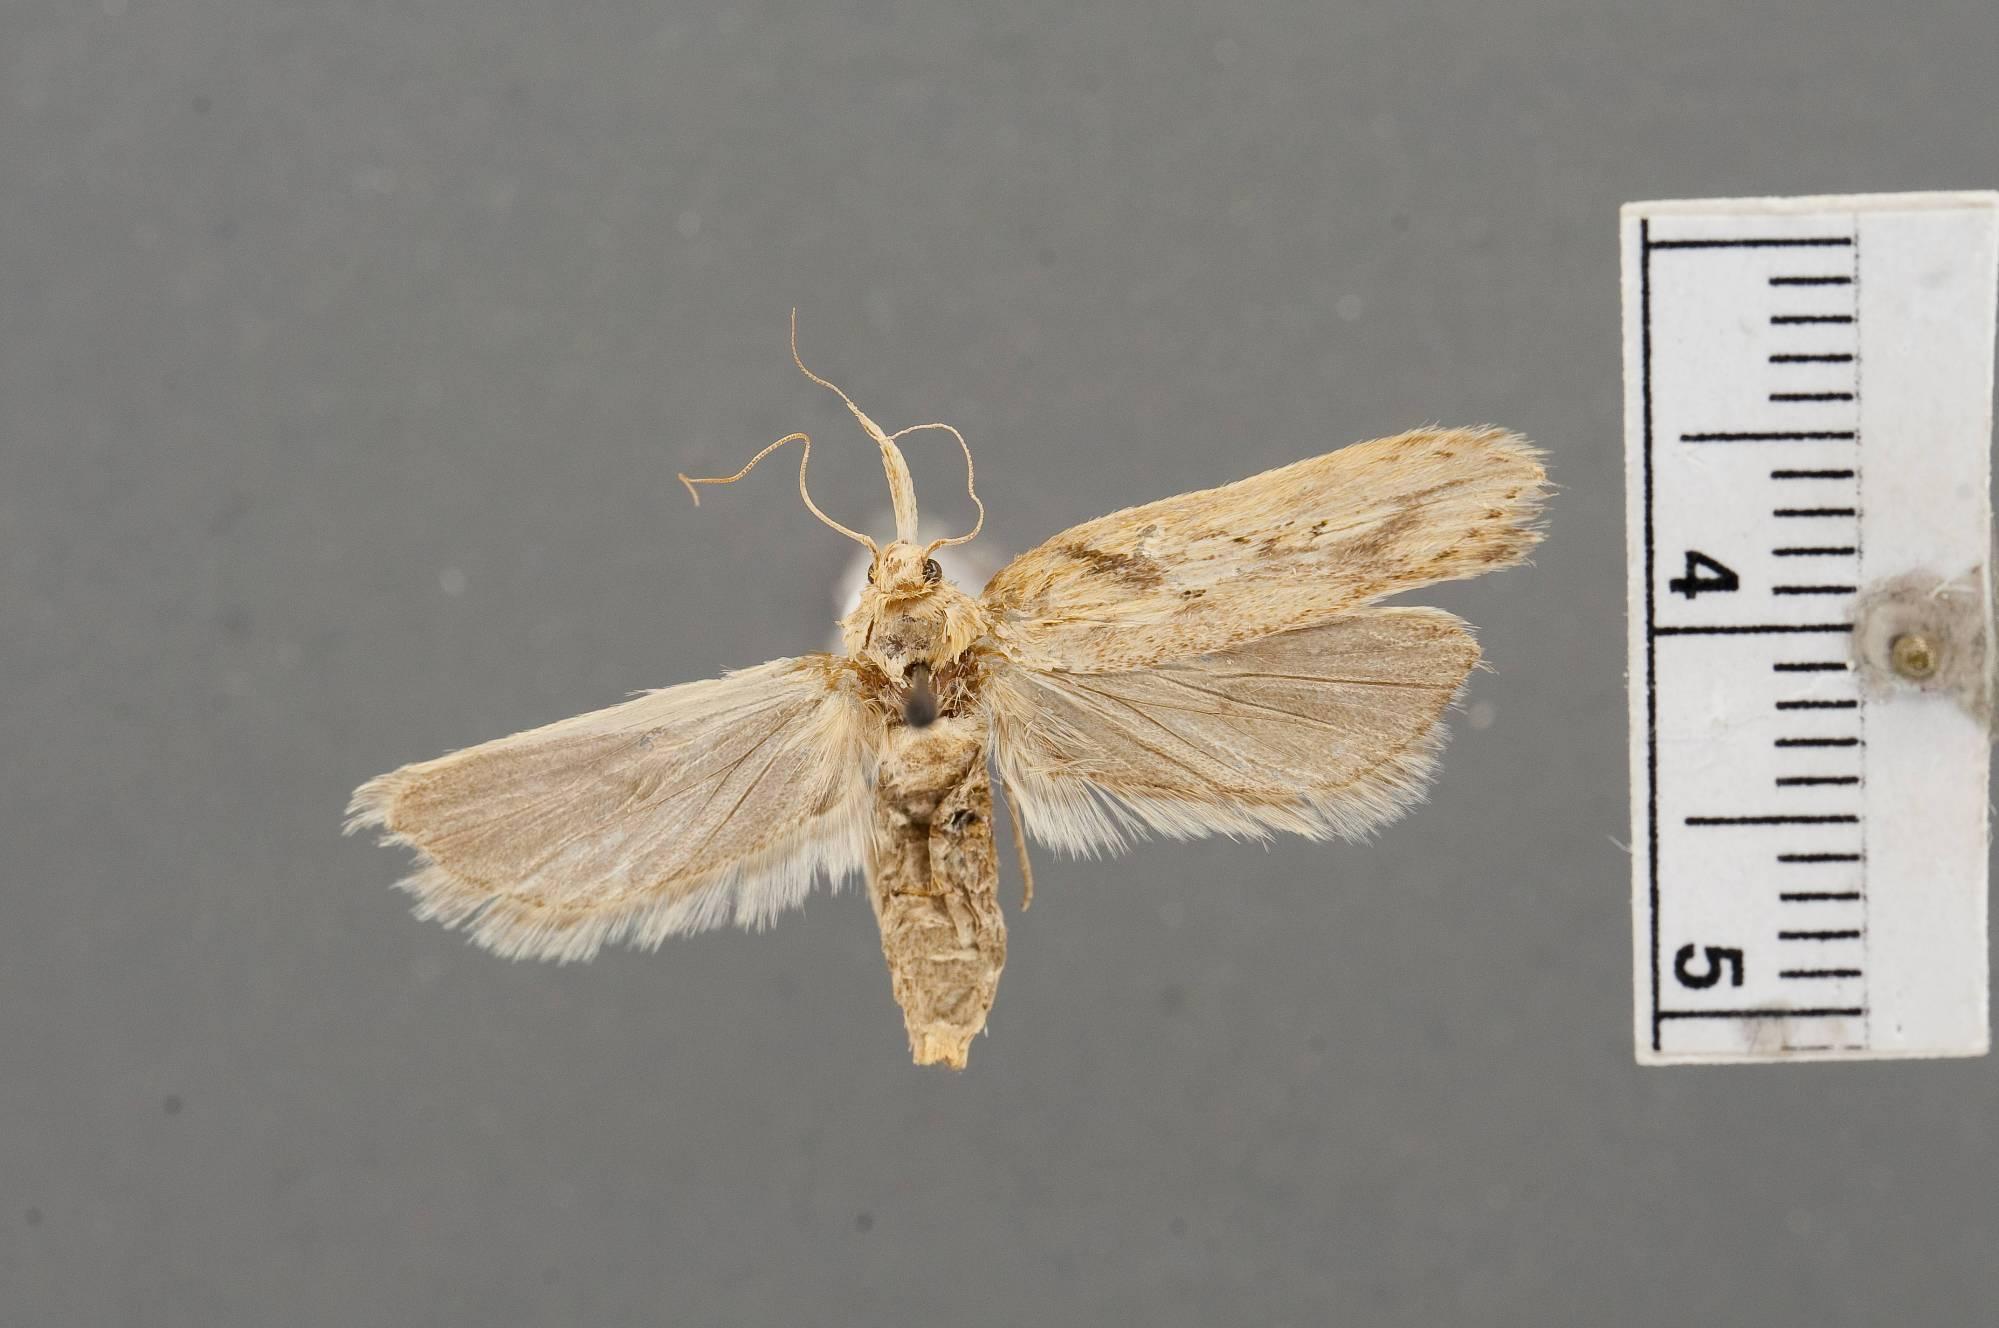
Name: Metopleura potosi
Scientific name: Metopleura potosi Busck, 1912
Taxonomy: Animalia, Arthropoda, Insecta, Lepidoptera, Glossata, Gelechiidae, Gelechiinae
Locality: Cerritos, San Luis Potosí, Mexico
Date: May 1911